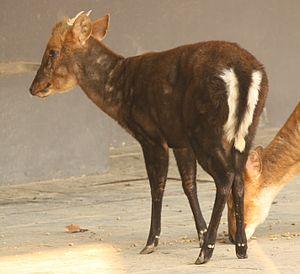
Muntiacus crinifrons est une espèce de mammifères de la famille des Cervidés et qui est endémique à la Chine.
Voici la liste de quelques artiodactyles par population.